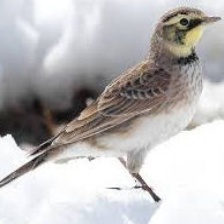
Species: HORNED LARK
Scientific name: EREMOPHILA ALPESTRIS